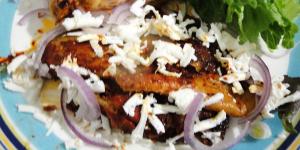
enchiladas de baile